Dave Hickey

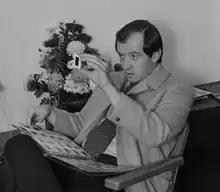
Hickey in 1969

David Hickey (December 5, 1938 – November 12, 2021) was an American art critic who wrote for many American publications including "Rolling Stone", "ARTnews", "Art in America", "Artforum", "Harper's Magazine", and "Vanity Fair". He was nicknamed "The Bad Boy of Art Criticism" and "The Enfant Terrible of Art Criticism". He had been professor of English at the University of Nevada Las Vegas and distinguished professor of criticism for the MFA program in the Department of Art & Art History at the University of New Mexico.